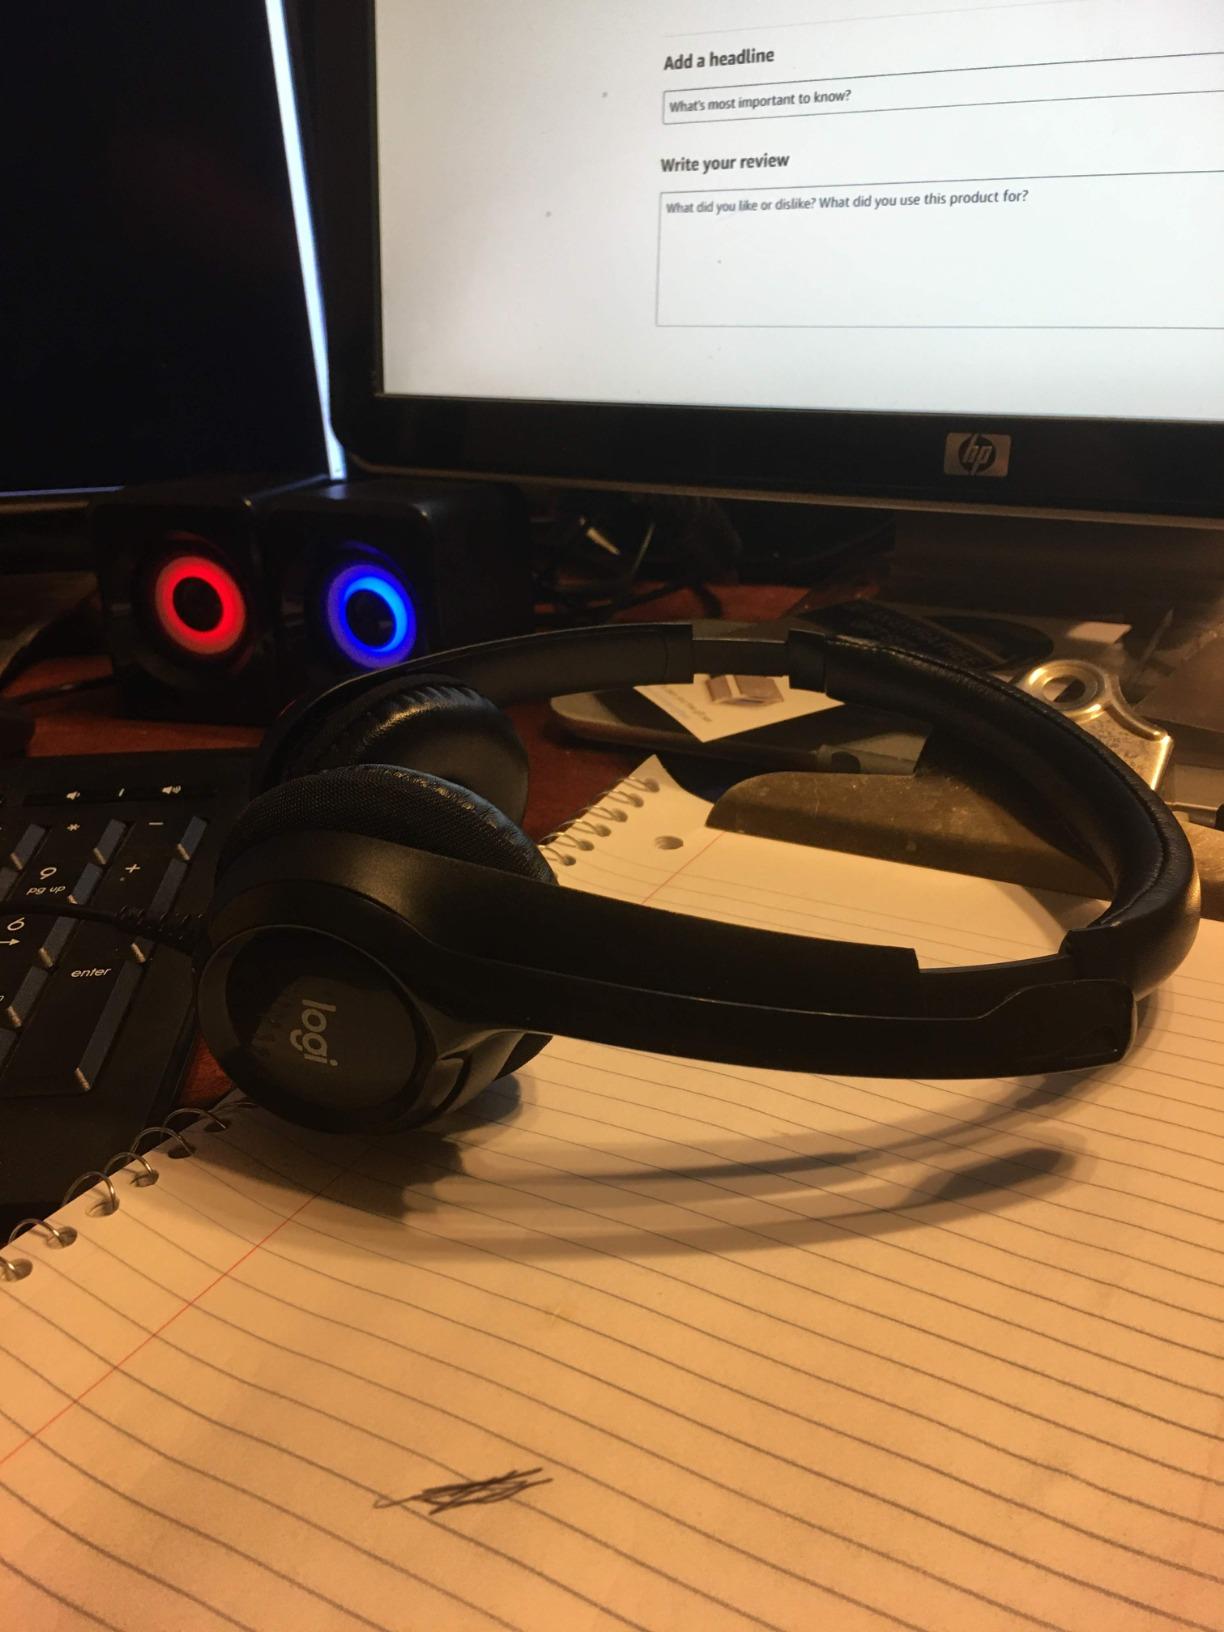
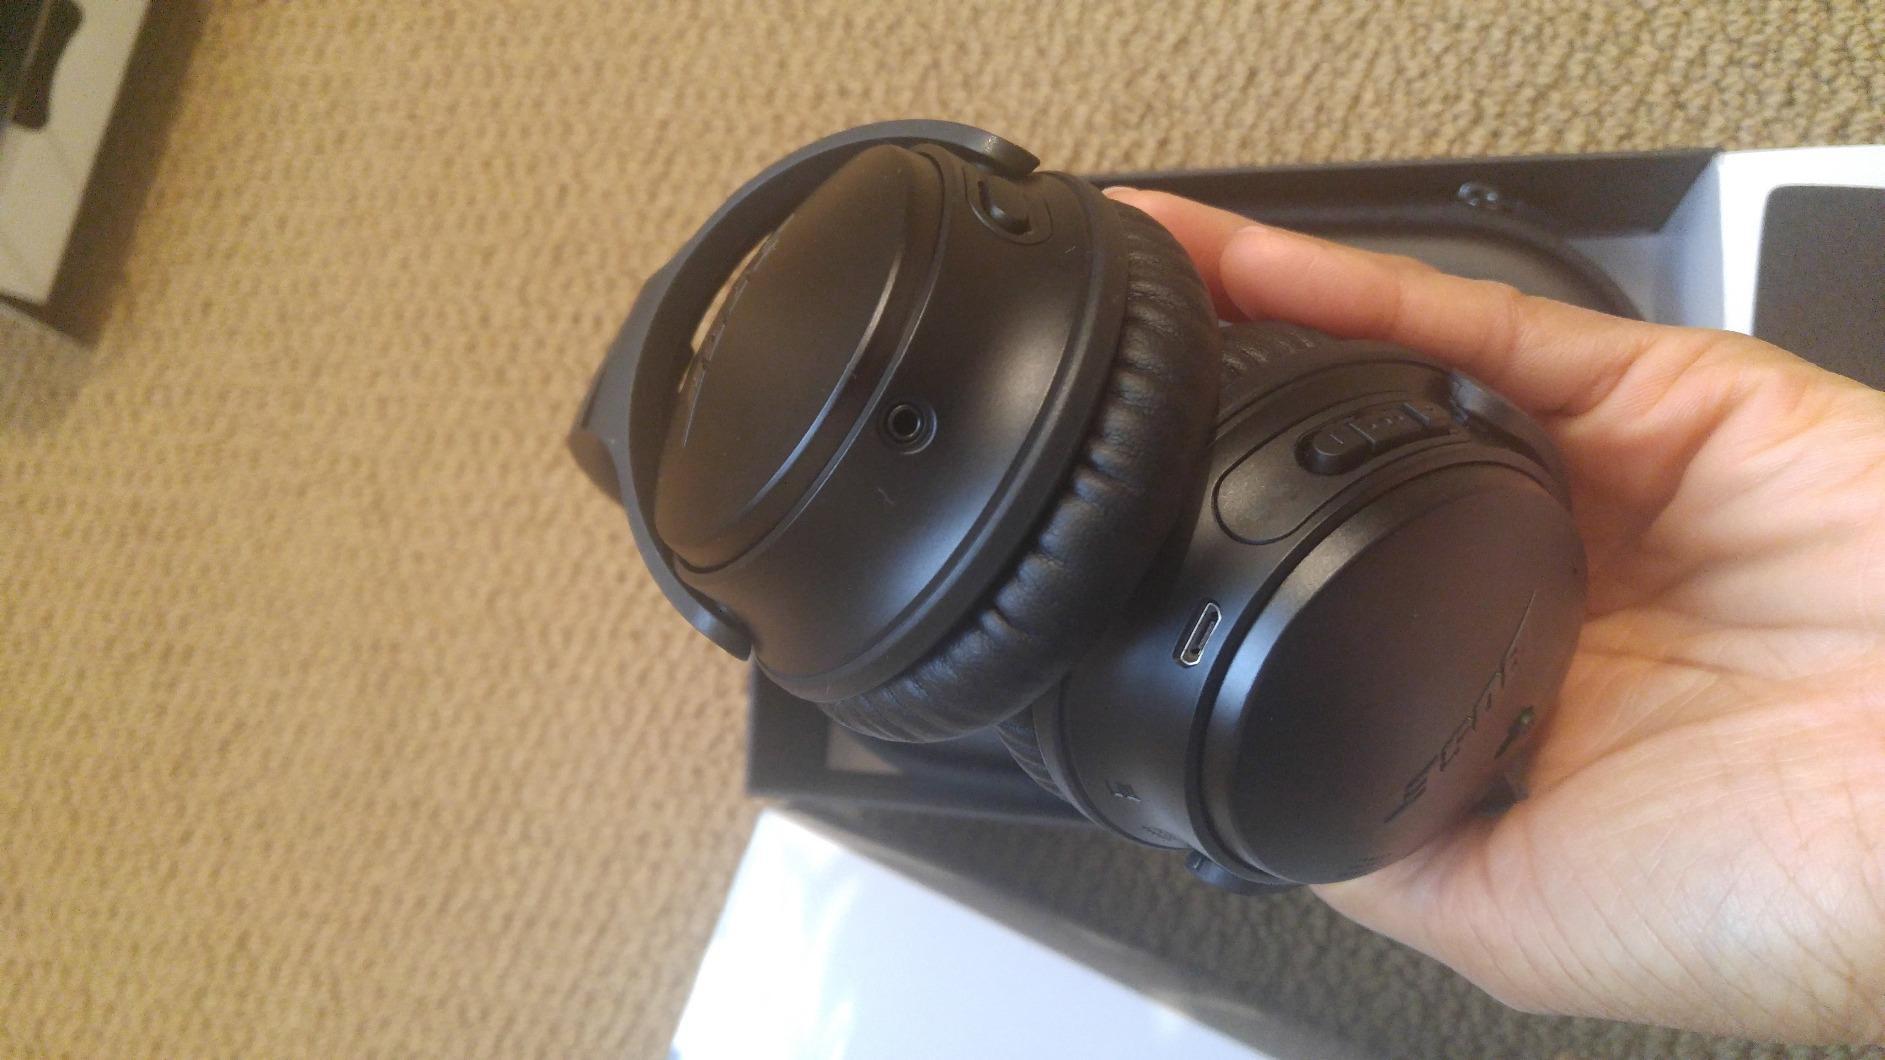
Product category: headphones
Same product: no